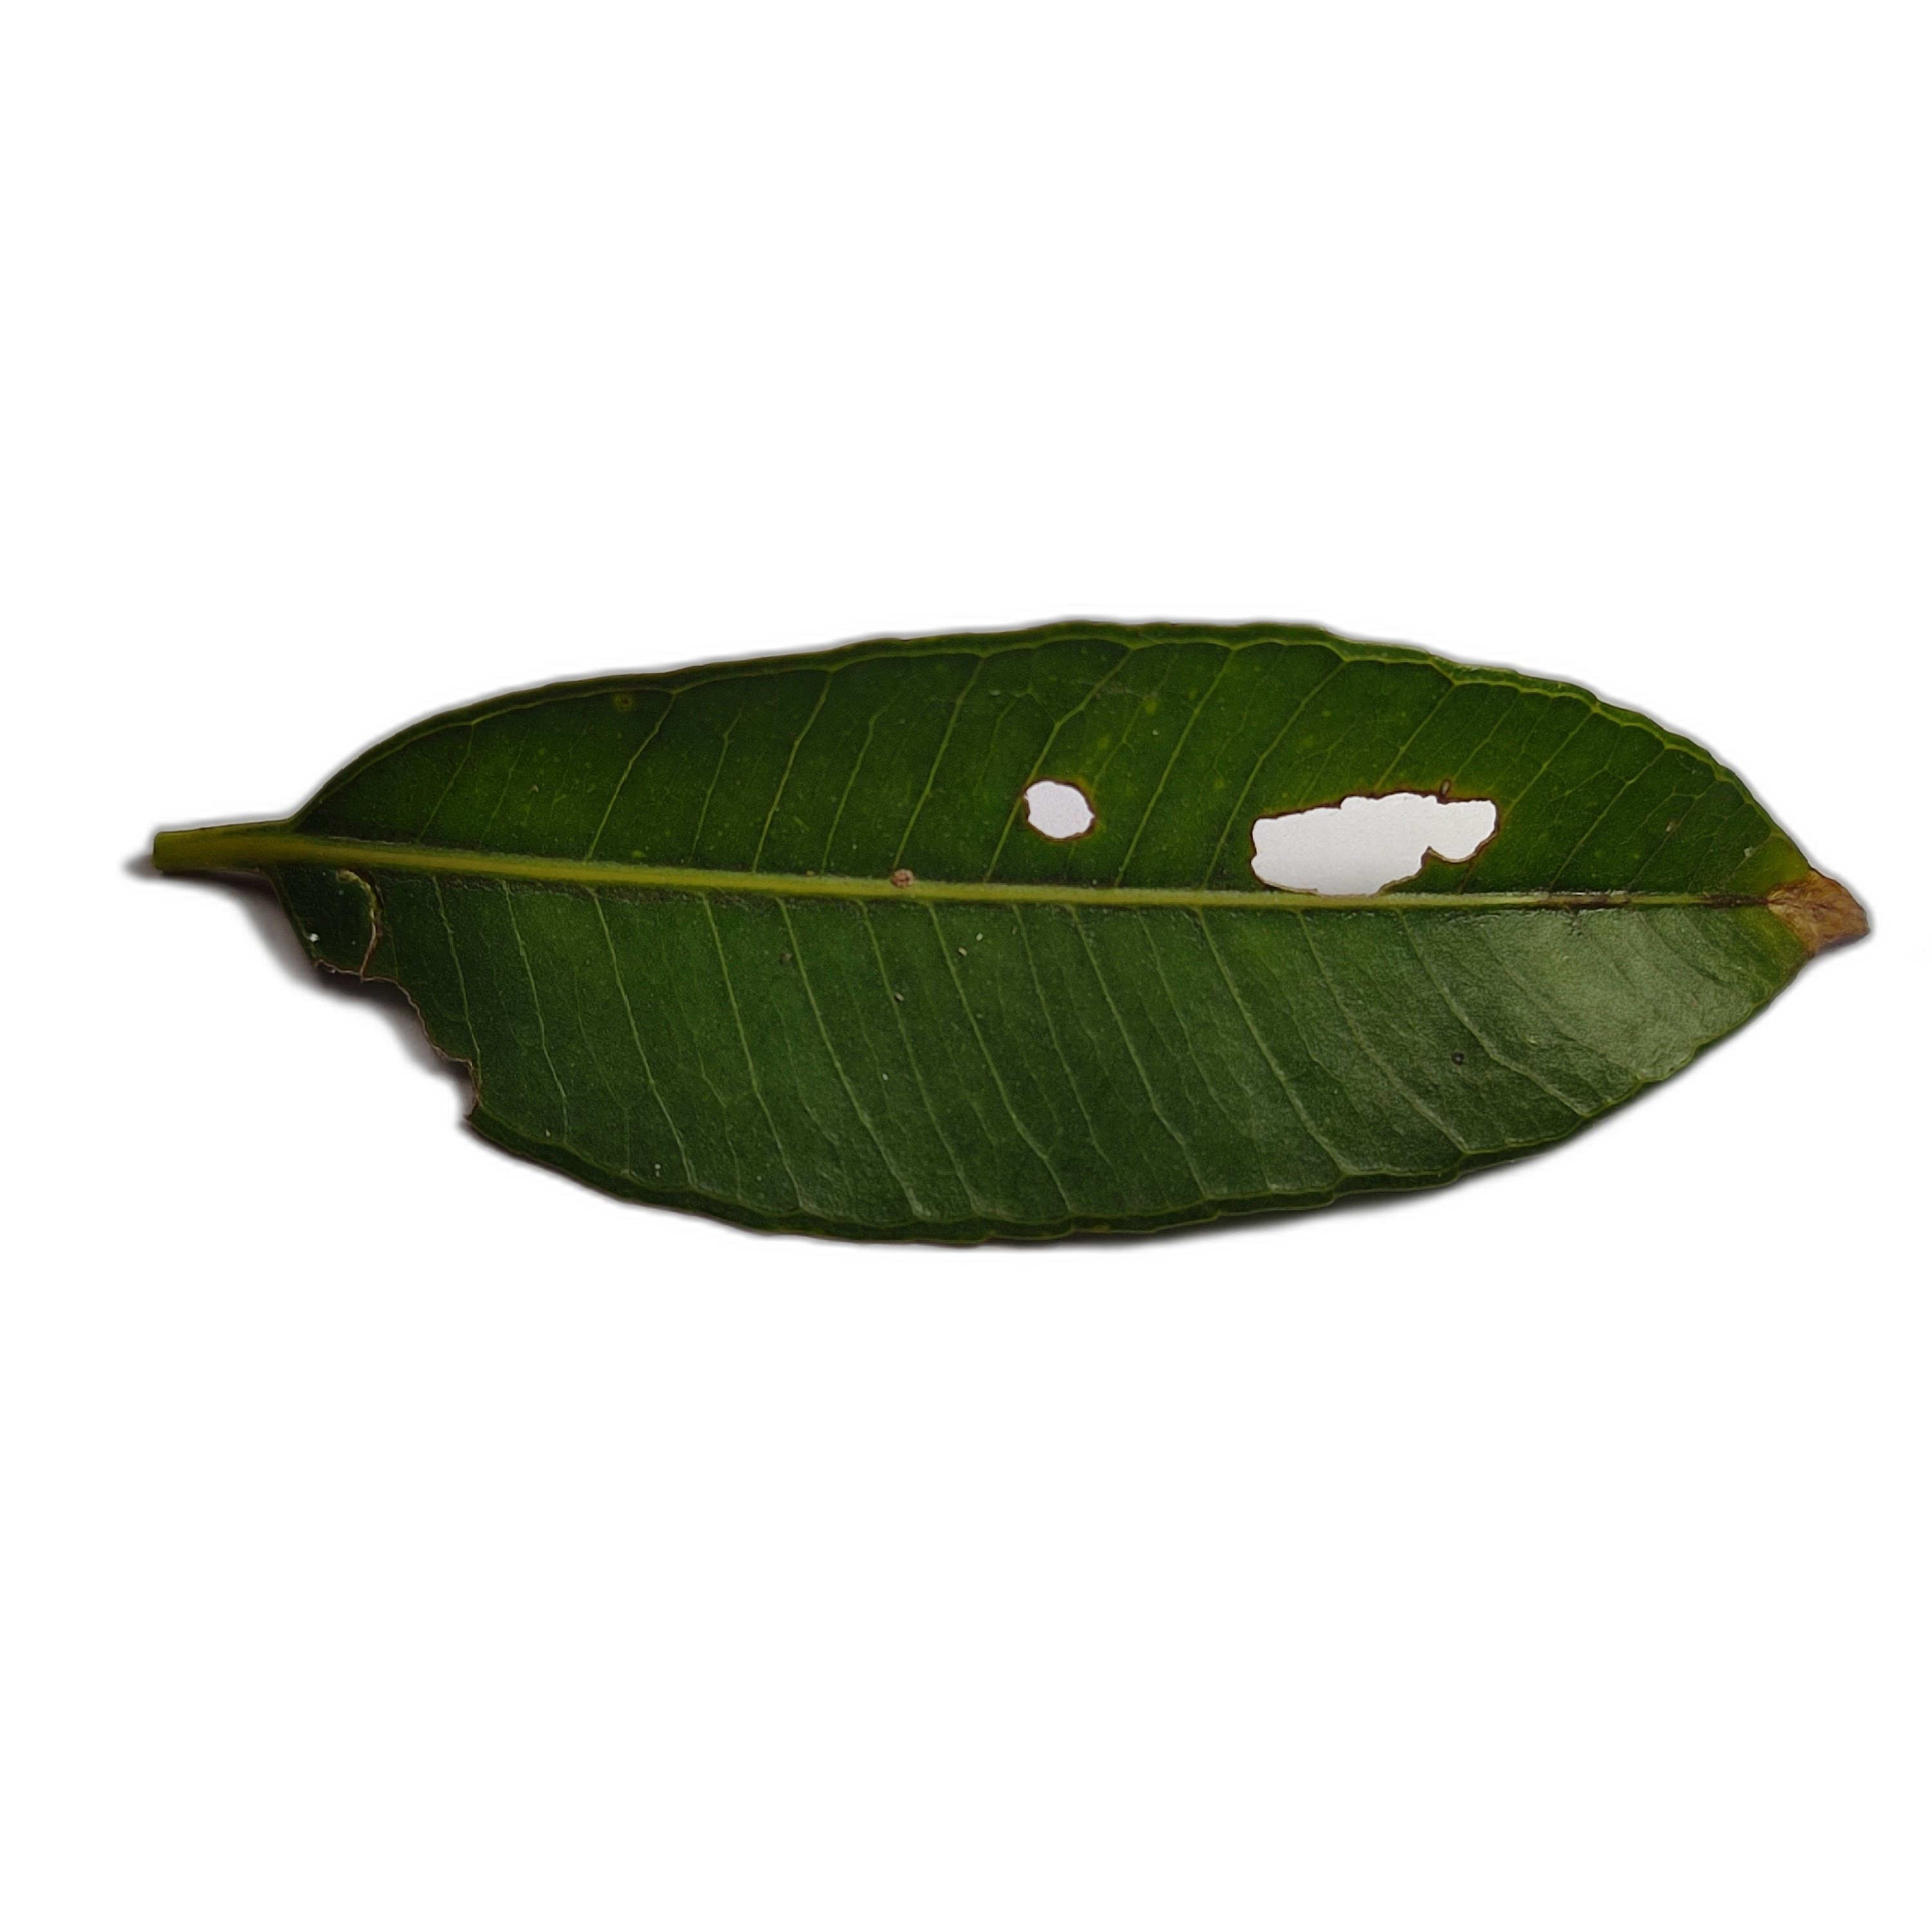
Label: not_healthy